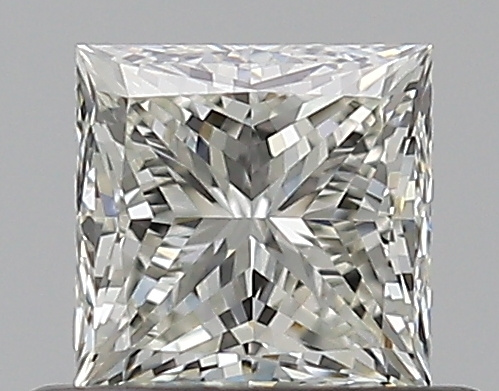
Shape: princess
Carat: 0.51
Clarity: VS1
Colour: J
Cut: EX
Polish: EX
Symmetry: VG
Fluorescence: N
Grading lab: GIA
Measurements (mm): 4.25 x 4.21 x 3.12